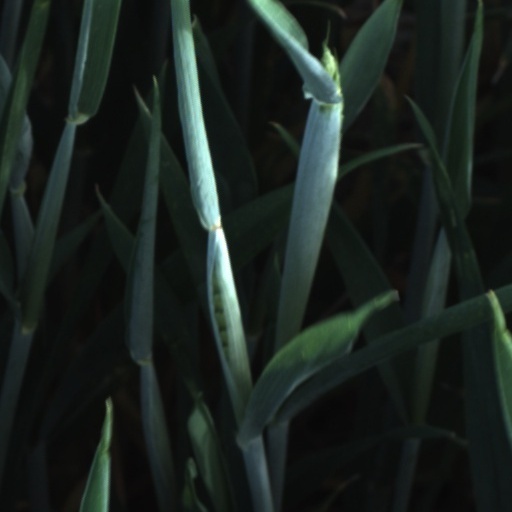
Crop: wheat